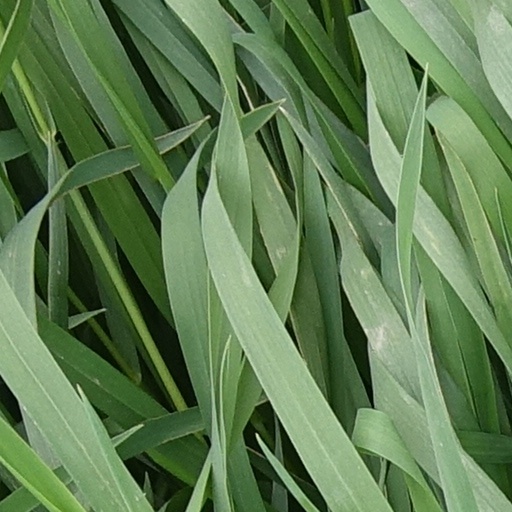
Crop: wheat